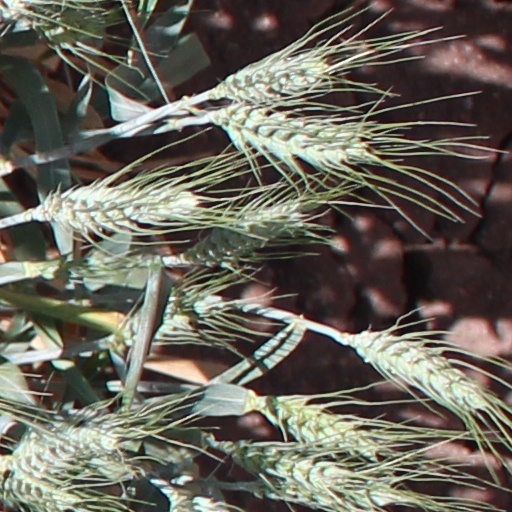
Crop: wheat